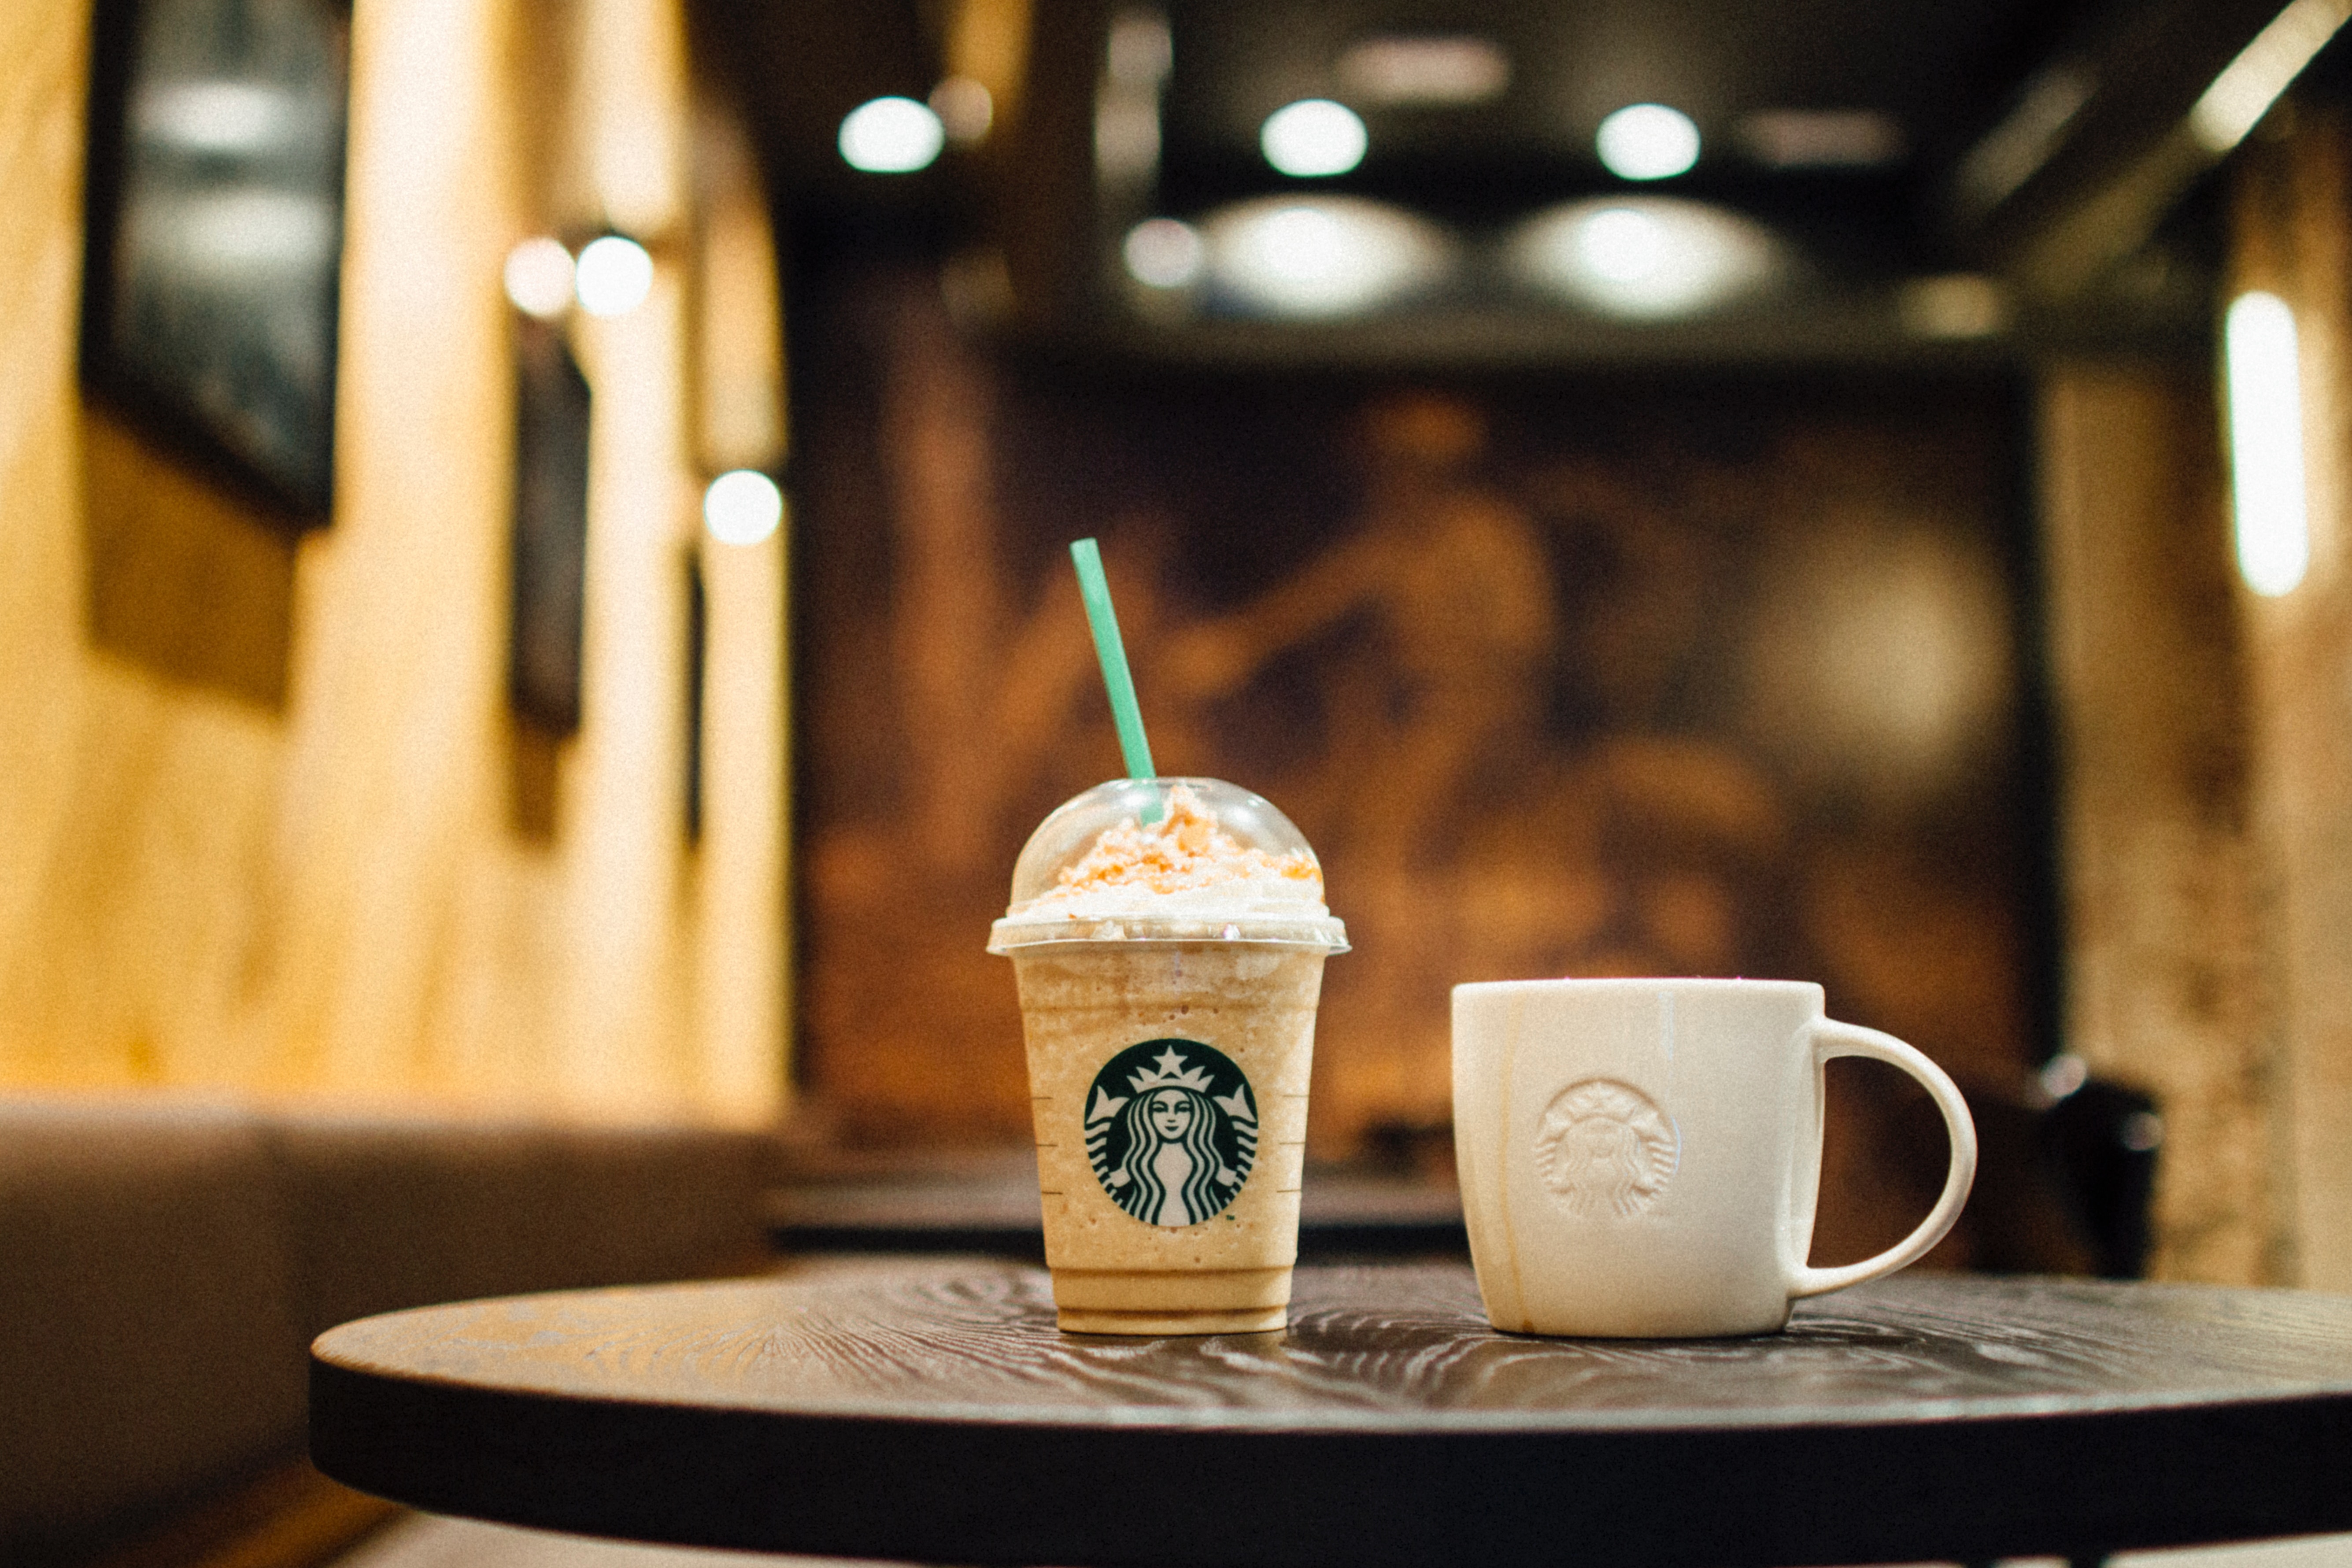
cup, drink, frapp coffee, coffee, coffee cup, coffeehouse, cafe, table, cafe au lait, latte macchiato, food, latte, restaurant, white coffee